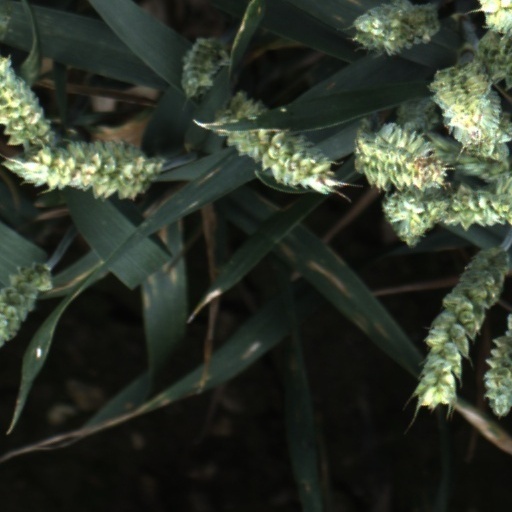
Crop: wheat